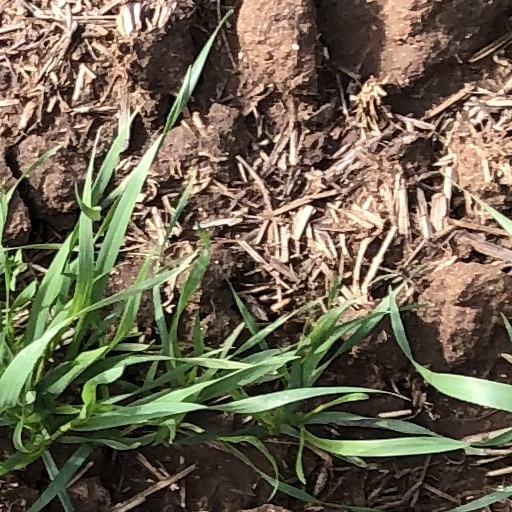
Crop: wheat